West Sumatra

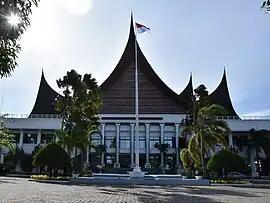
West Sumatra's parliament (DPRD) building

The name West Sumatra originated in the Vereenigde Oostindische Compagnie (VOC) era, where the designation of the area for the west coast of Sumatra was "Hoofdcomptoir van Sumatra's Westkust". Then with the strengthening of the political and economic influence of the VOC, until the 18th century this administrative region included the west coast of Sumatra from Barus to Inderapura. Along with the fall of the Kingdom of Pagaruyung, and the involvement of the Dutch in the Padri War, the Dutch East Indies government began to make the interior of Minangkabau a part of "Pax Nederlandica", an area under Dutch supervision, and the Minangkabau region was divided into the "Residentie Padangsche Benedenlanden" and the "Residentie Padangsche Bovenlanden". Furthermore, in the development of the colonial administration of the Dutch East Indies, this area was incorporated in the "Gouvernement Sumatra's Westkust", including the "Residentie Bengkulu" region which had just been surrendered by the British to the Dutch. Then expanded again by including Tapanuli and Singkil. But in 1905, the status of Tapanuli was upgraded to "Residentie Tapanuli", while the Singkil area was given to "Residentie Atjeh". Then in 1914, "Gouvernement Sumatra's Westkust", was demoted to "Residentie Sumatra's Westkust", and added the Mentawai Islands region in the Indian Ocean into "Residentie Sumatra's Westkust," and in 1935 the Kerinci region was also incorporated into "Residentie Sumatra's Westkust." After the breakdown of the "Gouvernement Sumatra's Oostkust", the Rokan Hulu and Kuantan Singingi regions were given to "Residentie Riouw", and "Residentie Djambi" was also formed in almost the same period.